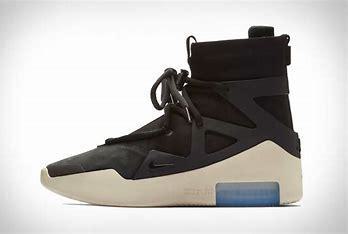
Brand: Nike
Model: Fear of God